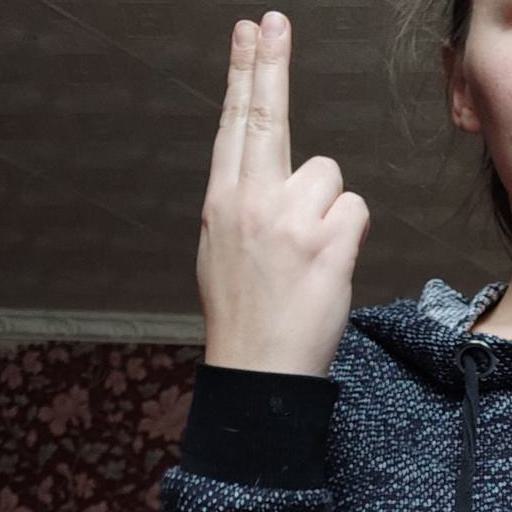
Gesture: two_up_inverted